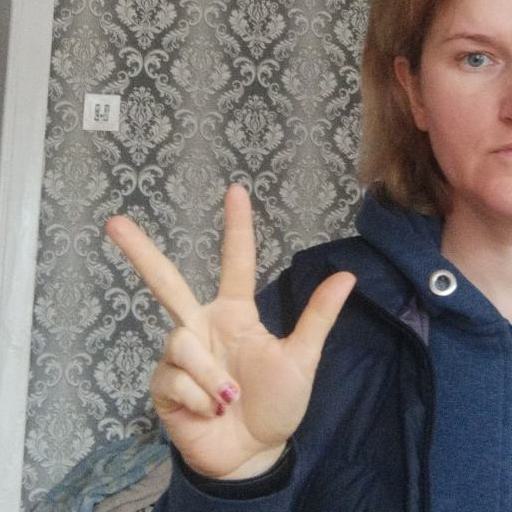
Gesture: three2